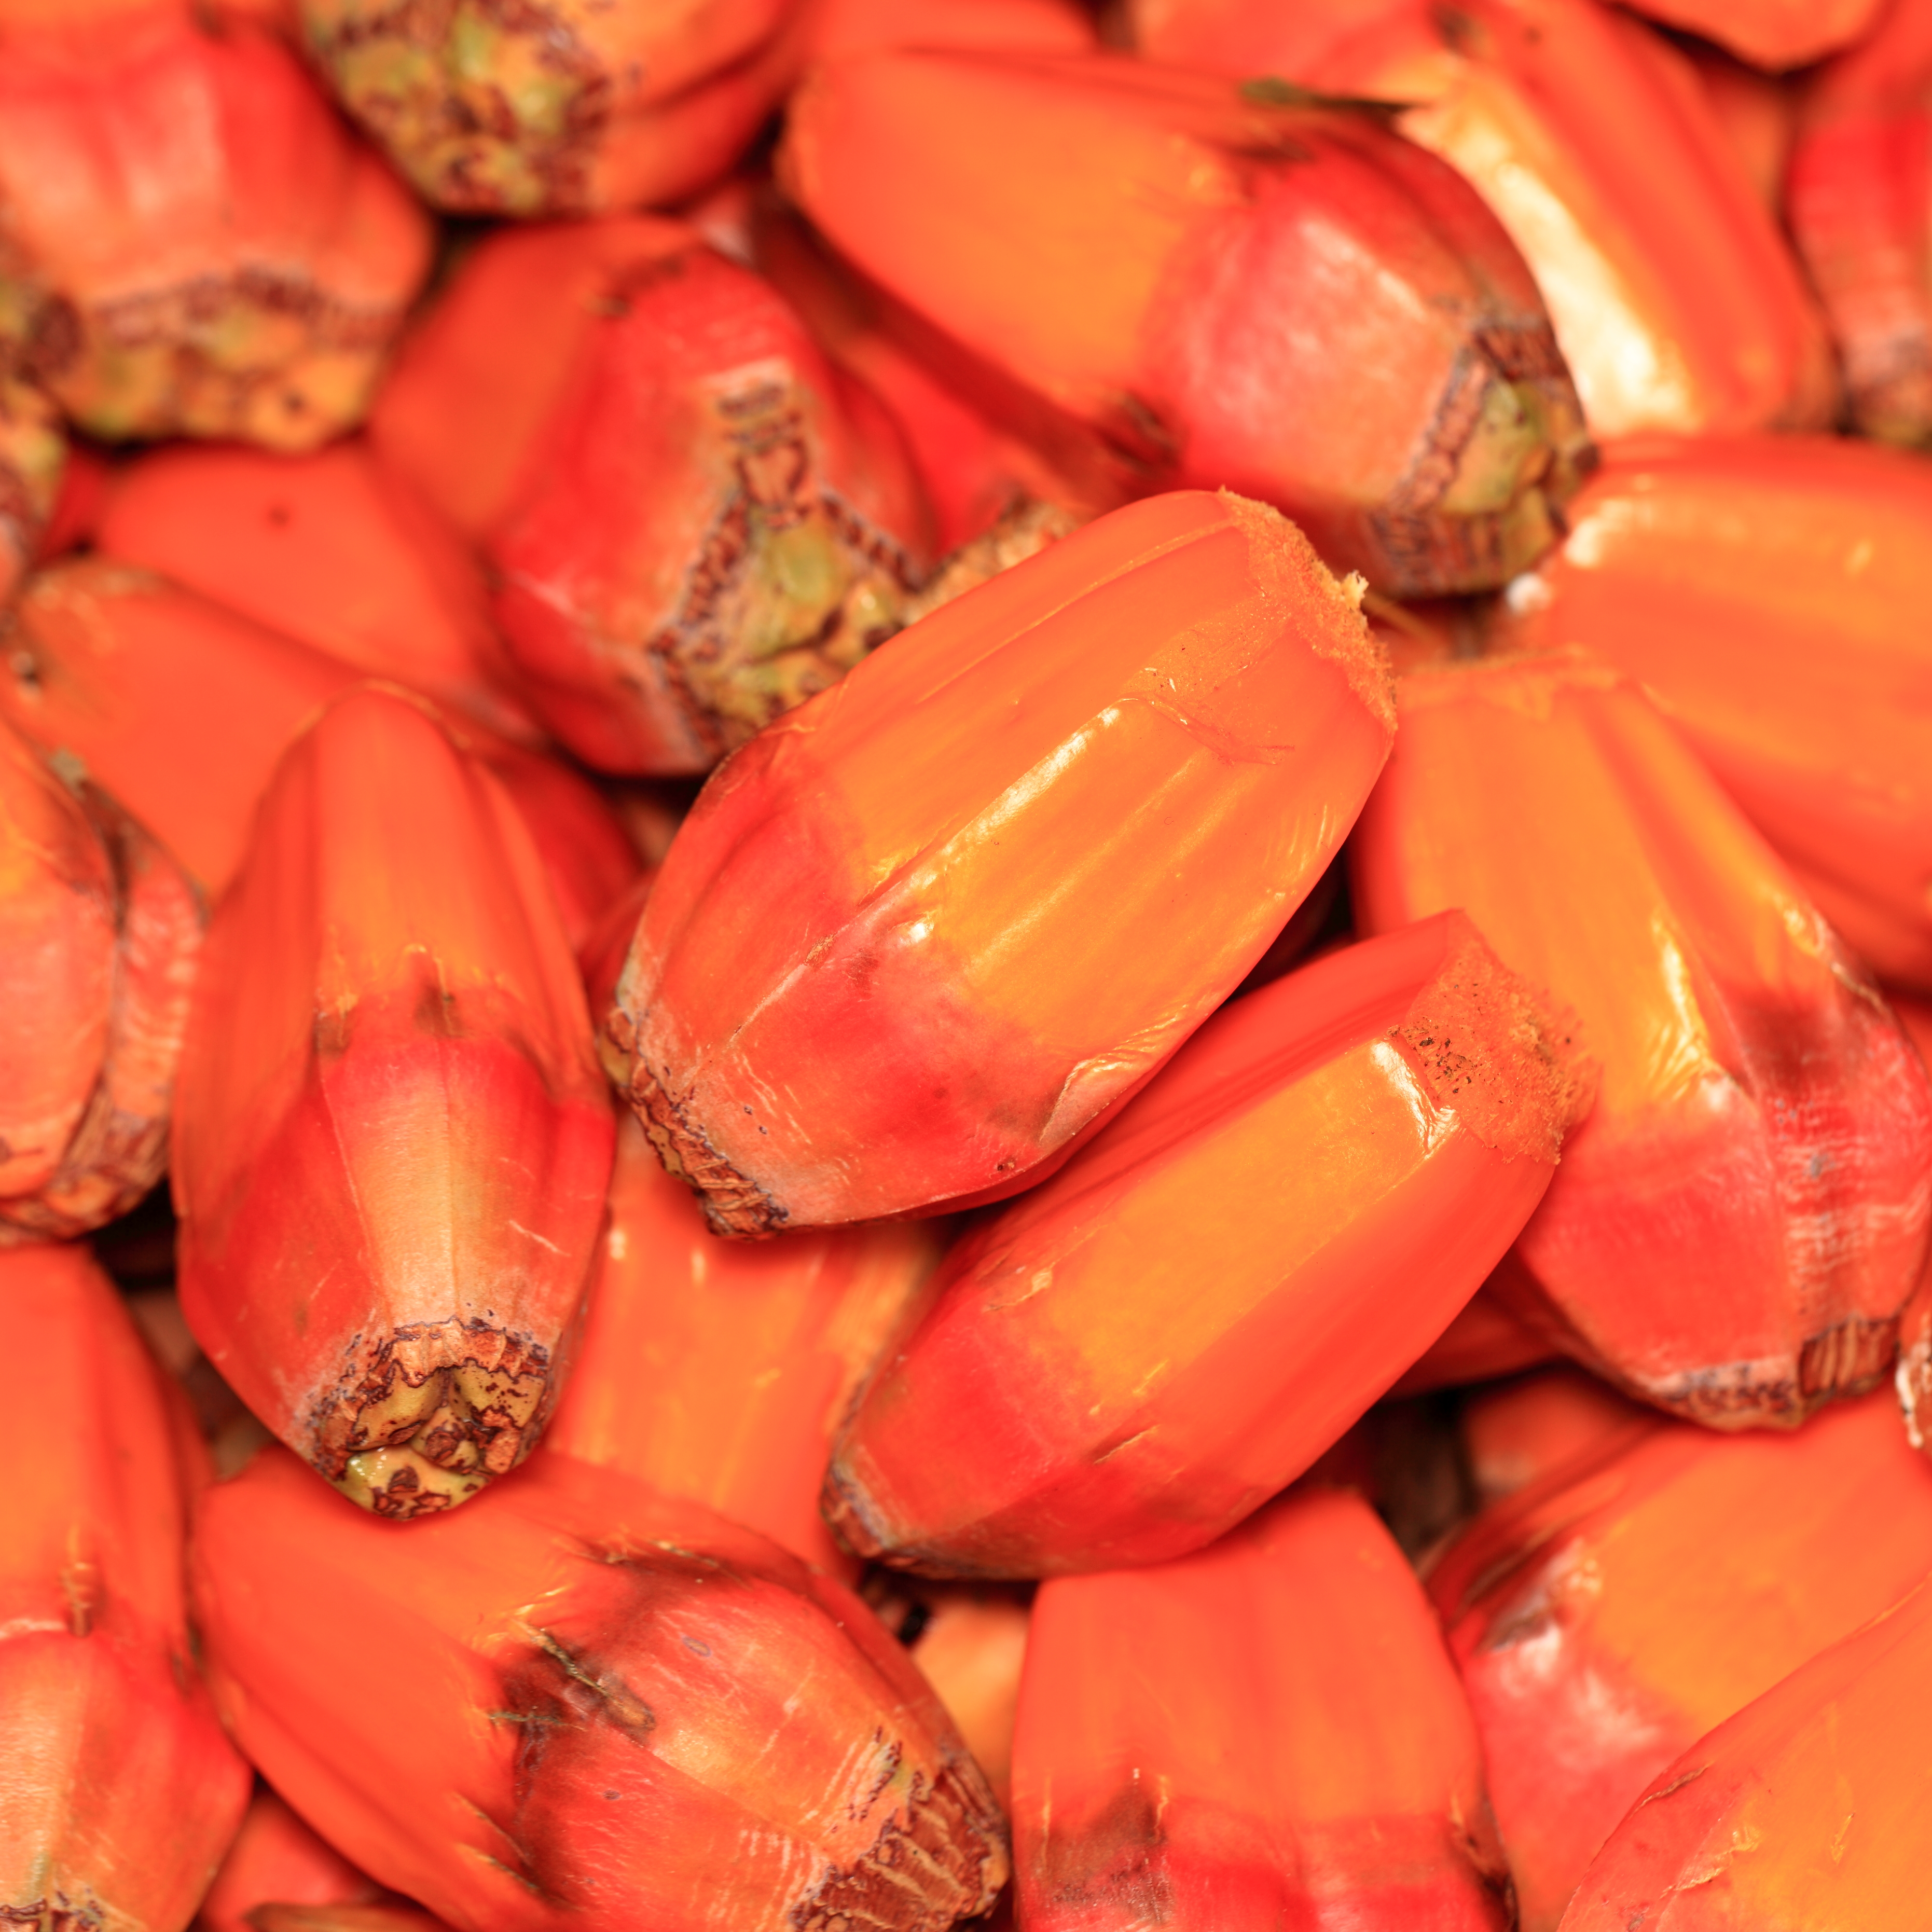
plant, flower, petal, food, high, produce, vegetable, cool image, 5d, hires, markii, hi, res, resolution, pandanus, boninensis, flowering plant, shallot, land plant